Ivy the Kiwi?

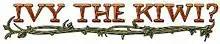

is a platform video game developed by Prope and designed by Yuji Naka. The Windows Mobile version was released in Japan in November 2009 and in North America in January 2010. That same year, versions for Wii and Nintendo DS were published by Namco Bandai Games in Japan, by Xseed Games in North America, and by Rising Star Games in Europe. The game was ported and released for iOS in October 2012 and Android in August 2013.